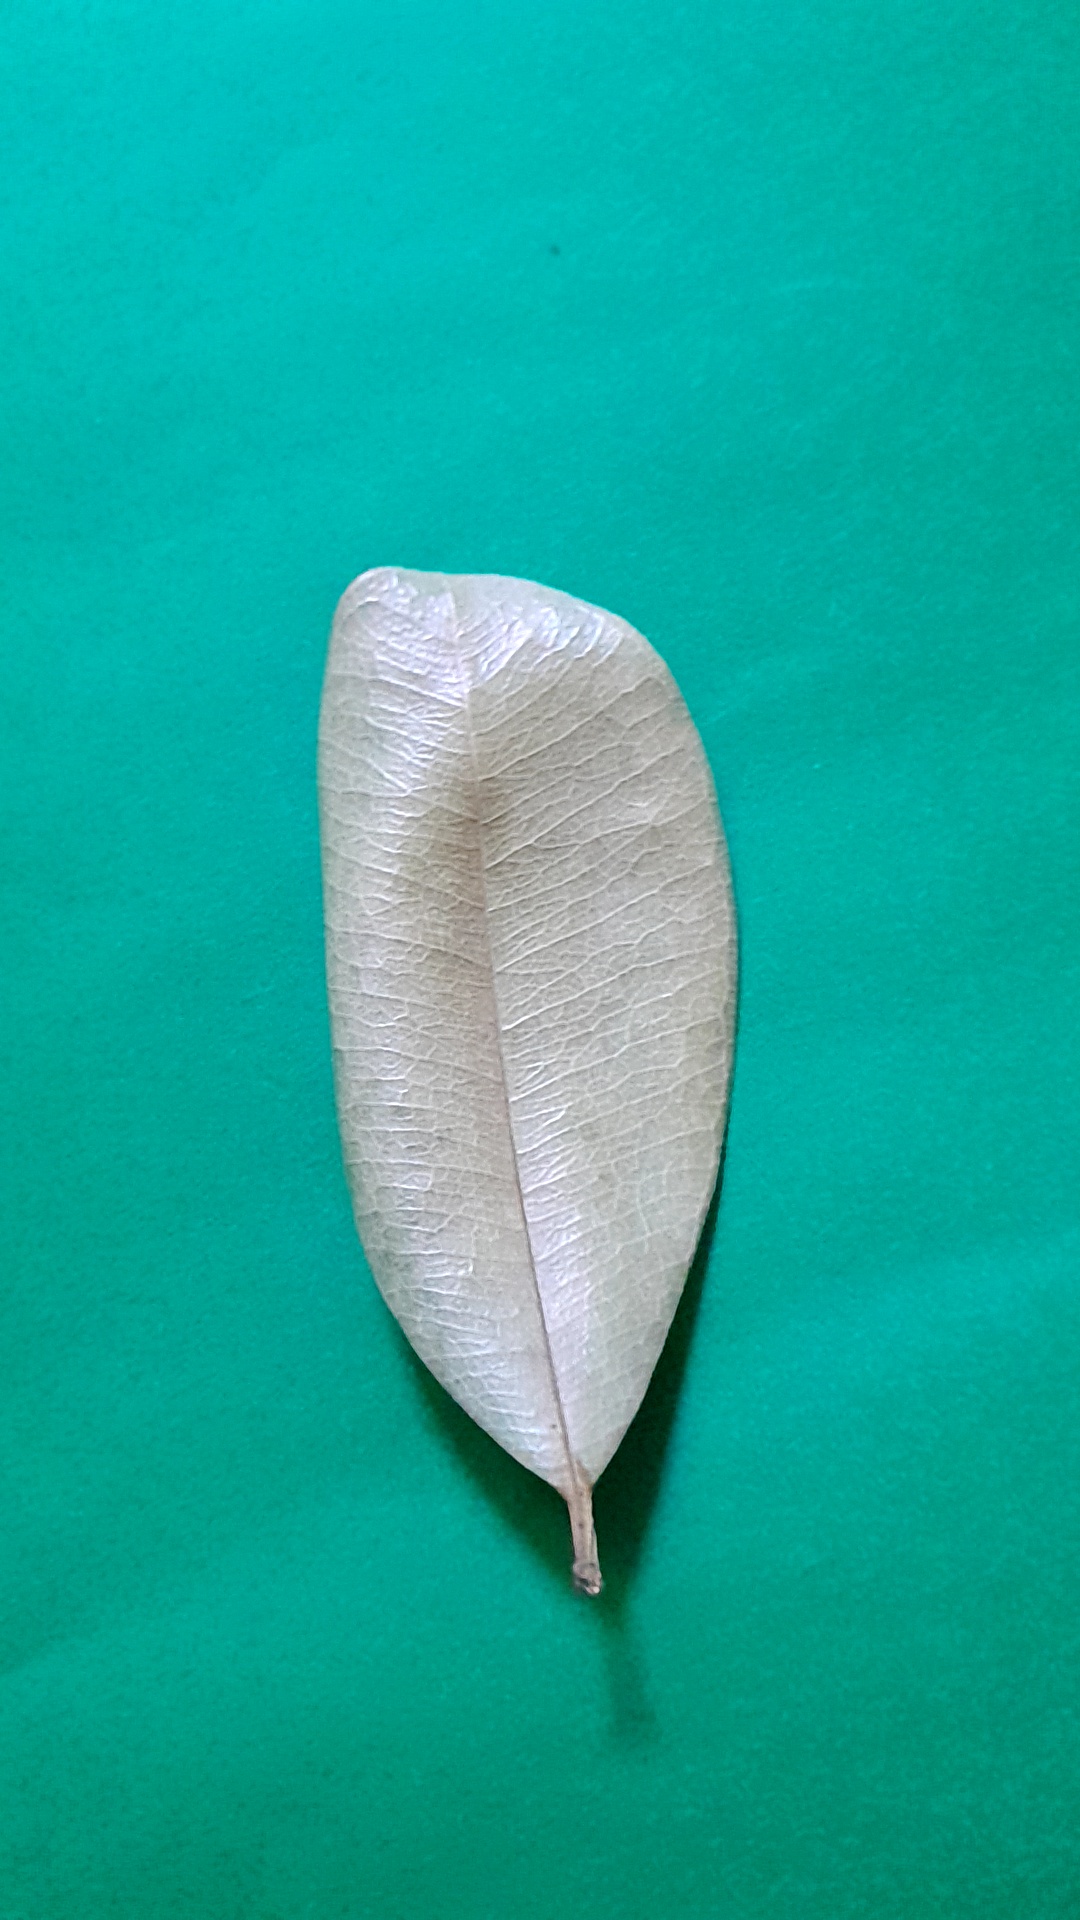
Label: Dry Leaf